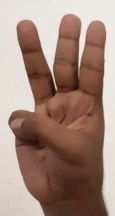
ASL sign: W